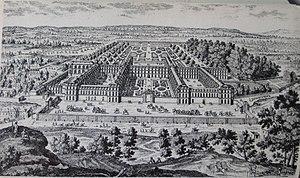
La Maison royale de Saint-Louis est un pensionnat pour jeunes filles créé en 1686 à Saint-Cyr, actuelle commune de Saint-Cyr-l'École, par le roi Louis XIV à la demande de Madame de Maintenon qui souhaitait la création d'une école destinée aux jeunes filles de la noblesse pauvre. Cet établissement, bien qu'il perdît sa place de premier rang à la suite de la disparition de Louis XIV puis de sa fondatrice, marqua une évolution certaine de l'éducation des jeunes filles sous l'Ancien régime.